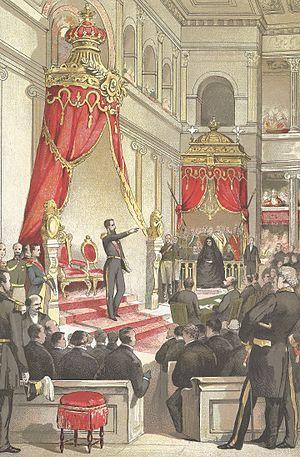
Prestation de serment de Léopold
En Belgique, le roi des Belges est le chef de l'État. Les monarques belges partagent le pouvoir exécutif avec le gouvernement fédéral à l'échelon national, mais aussi avec celui des échelons régionaux, communautaires et provinciaux.